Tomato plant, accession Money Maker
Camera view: vertical (180 deg); turntable rotation: 120 degrees
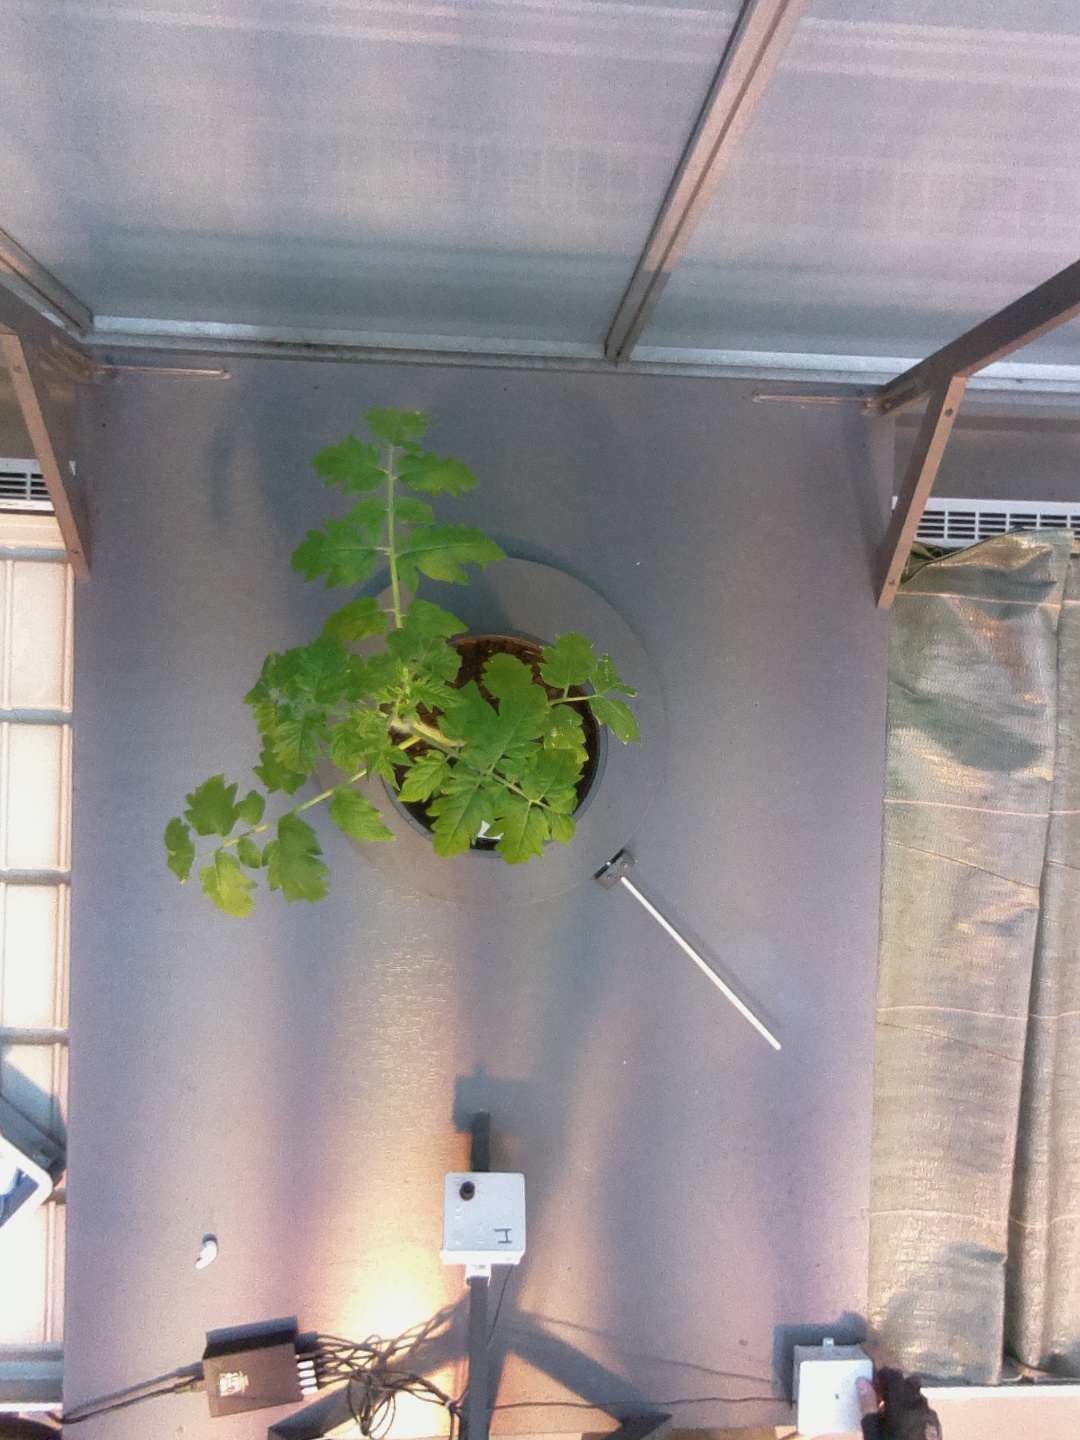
BBCH growth stage 14: 8 of true leaves visible